Pancit Molo

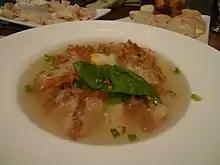
A bowl of "Pancit Molo"

Pancit Molo (also Molo Soup or Molo Balls Soup) or Filipino pork dumpling soup, is a type of soup made using wonton wrappers which originated from Molo district in Iloilo City, Philippines. It consists of a mixture of ground pork wrapped in molo or wonton wrapper, shredded chicken meat, and also shrimp. The piping-hot soup is often ladled into serving bowls, and garnished with green onions and fried garlic bits for another layer of flavor. Pancit, which loosely translates to "noodle" is a common cuisine in the Philippines. The "noodle" acting in this dish comes from the wonton wrappers added to this dish, which draws from Chinese cuisine. Under this influence, the wontons within the soup have been compared to "siomai dumplings."